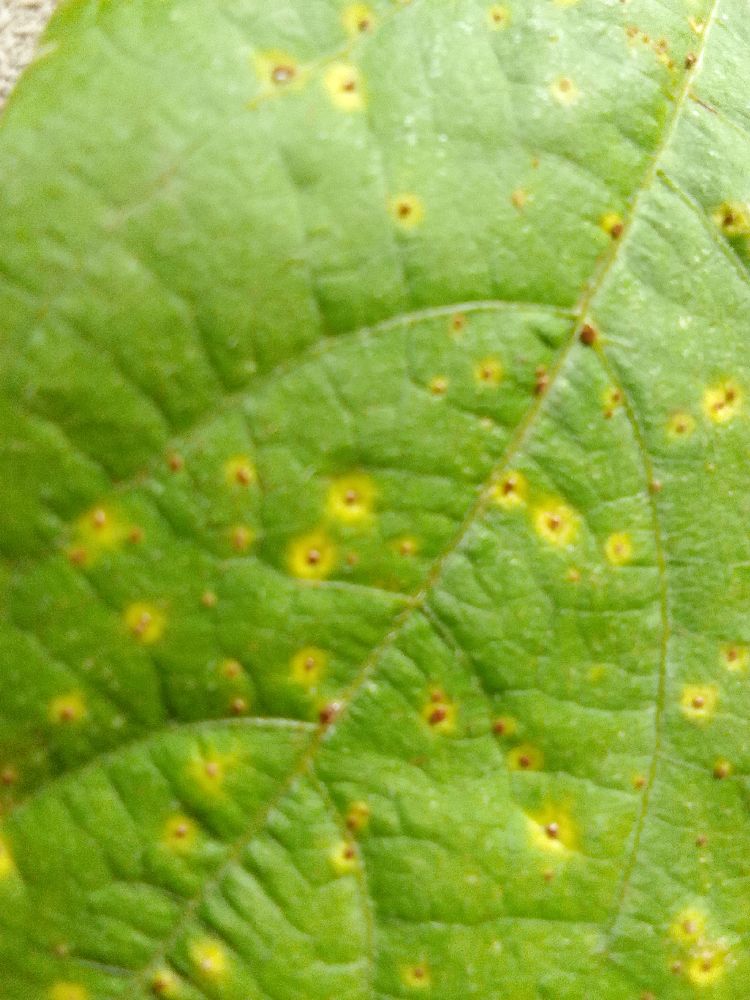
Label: rust